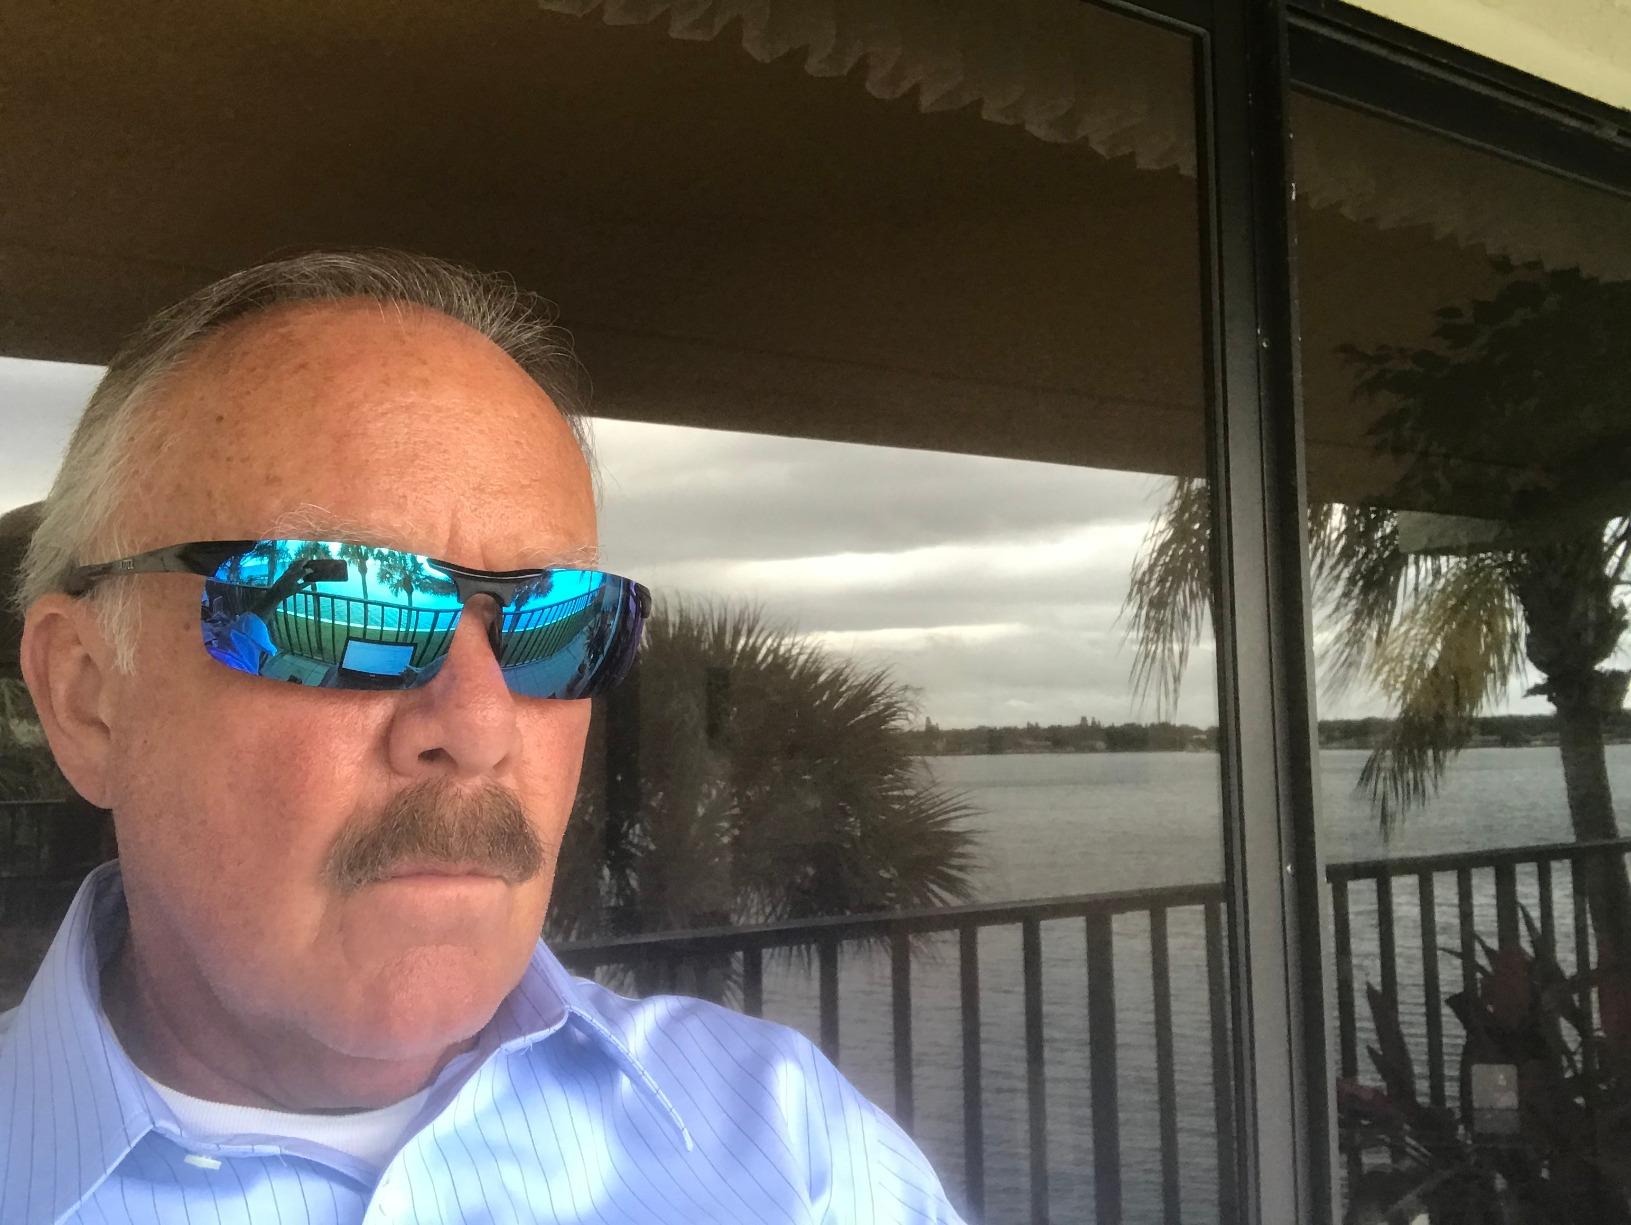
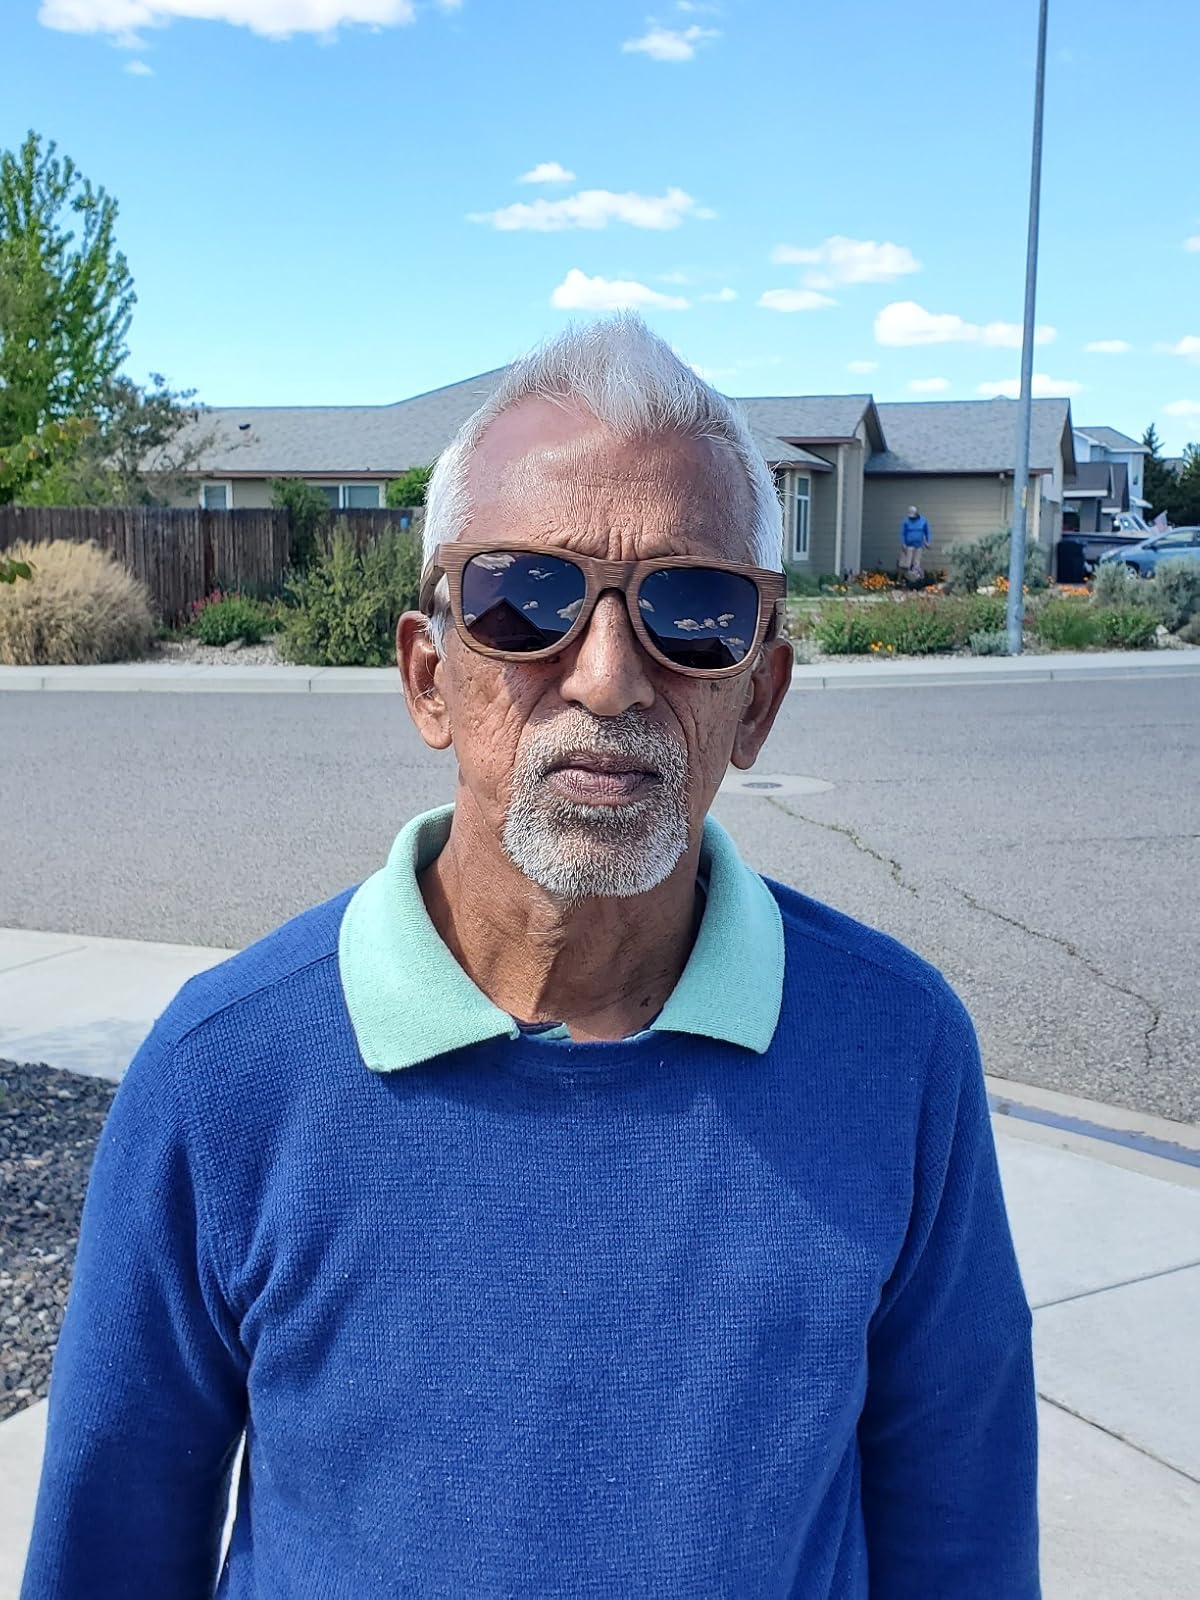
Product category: accessories_sunglasses
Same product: no